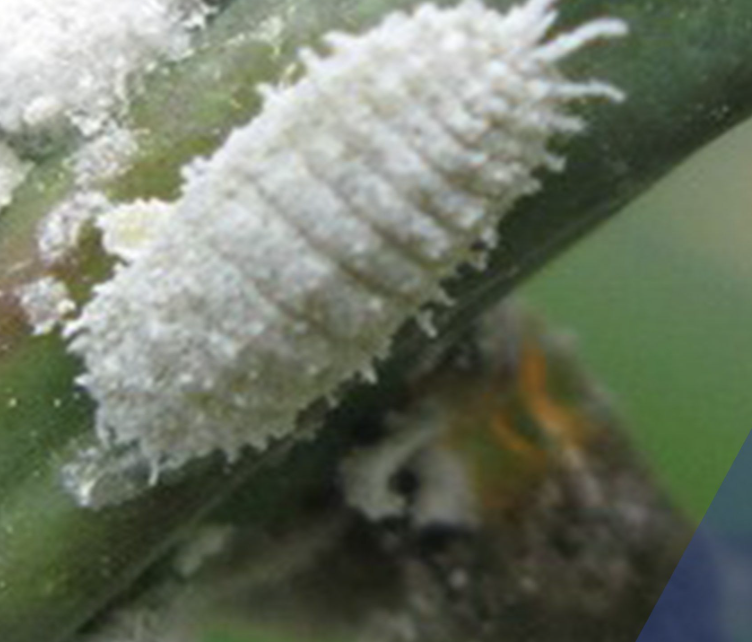
Label: mealybug_infestation